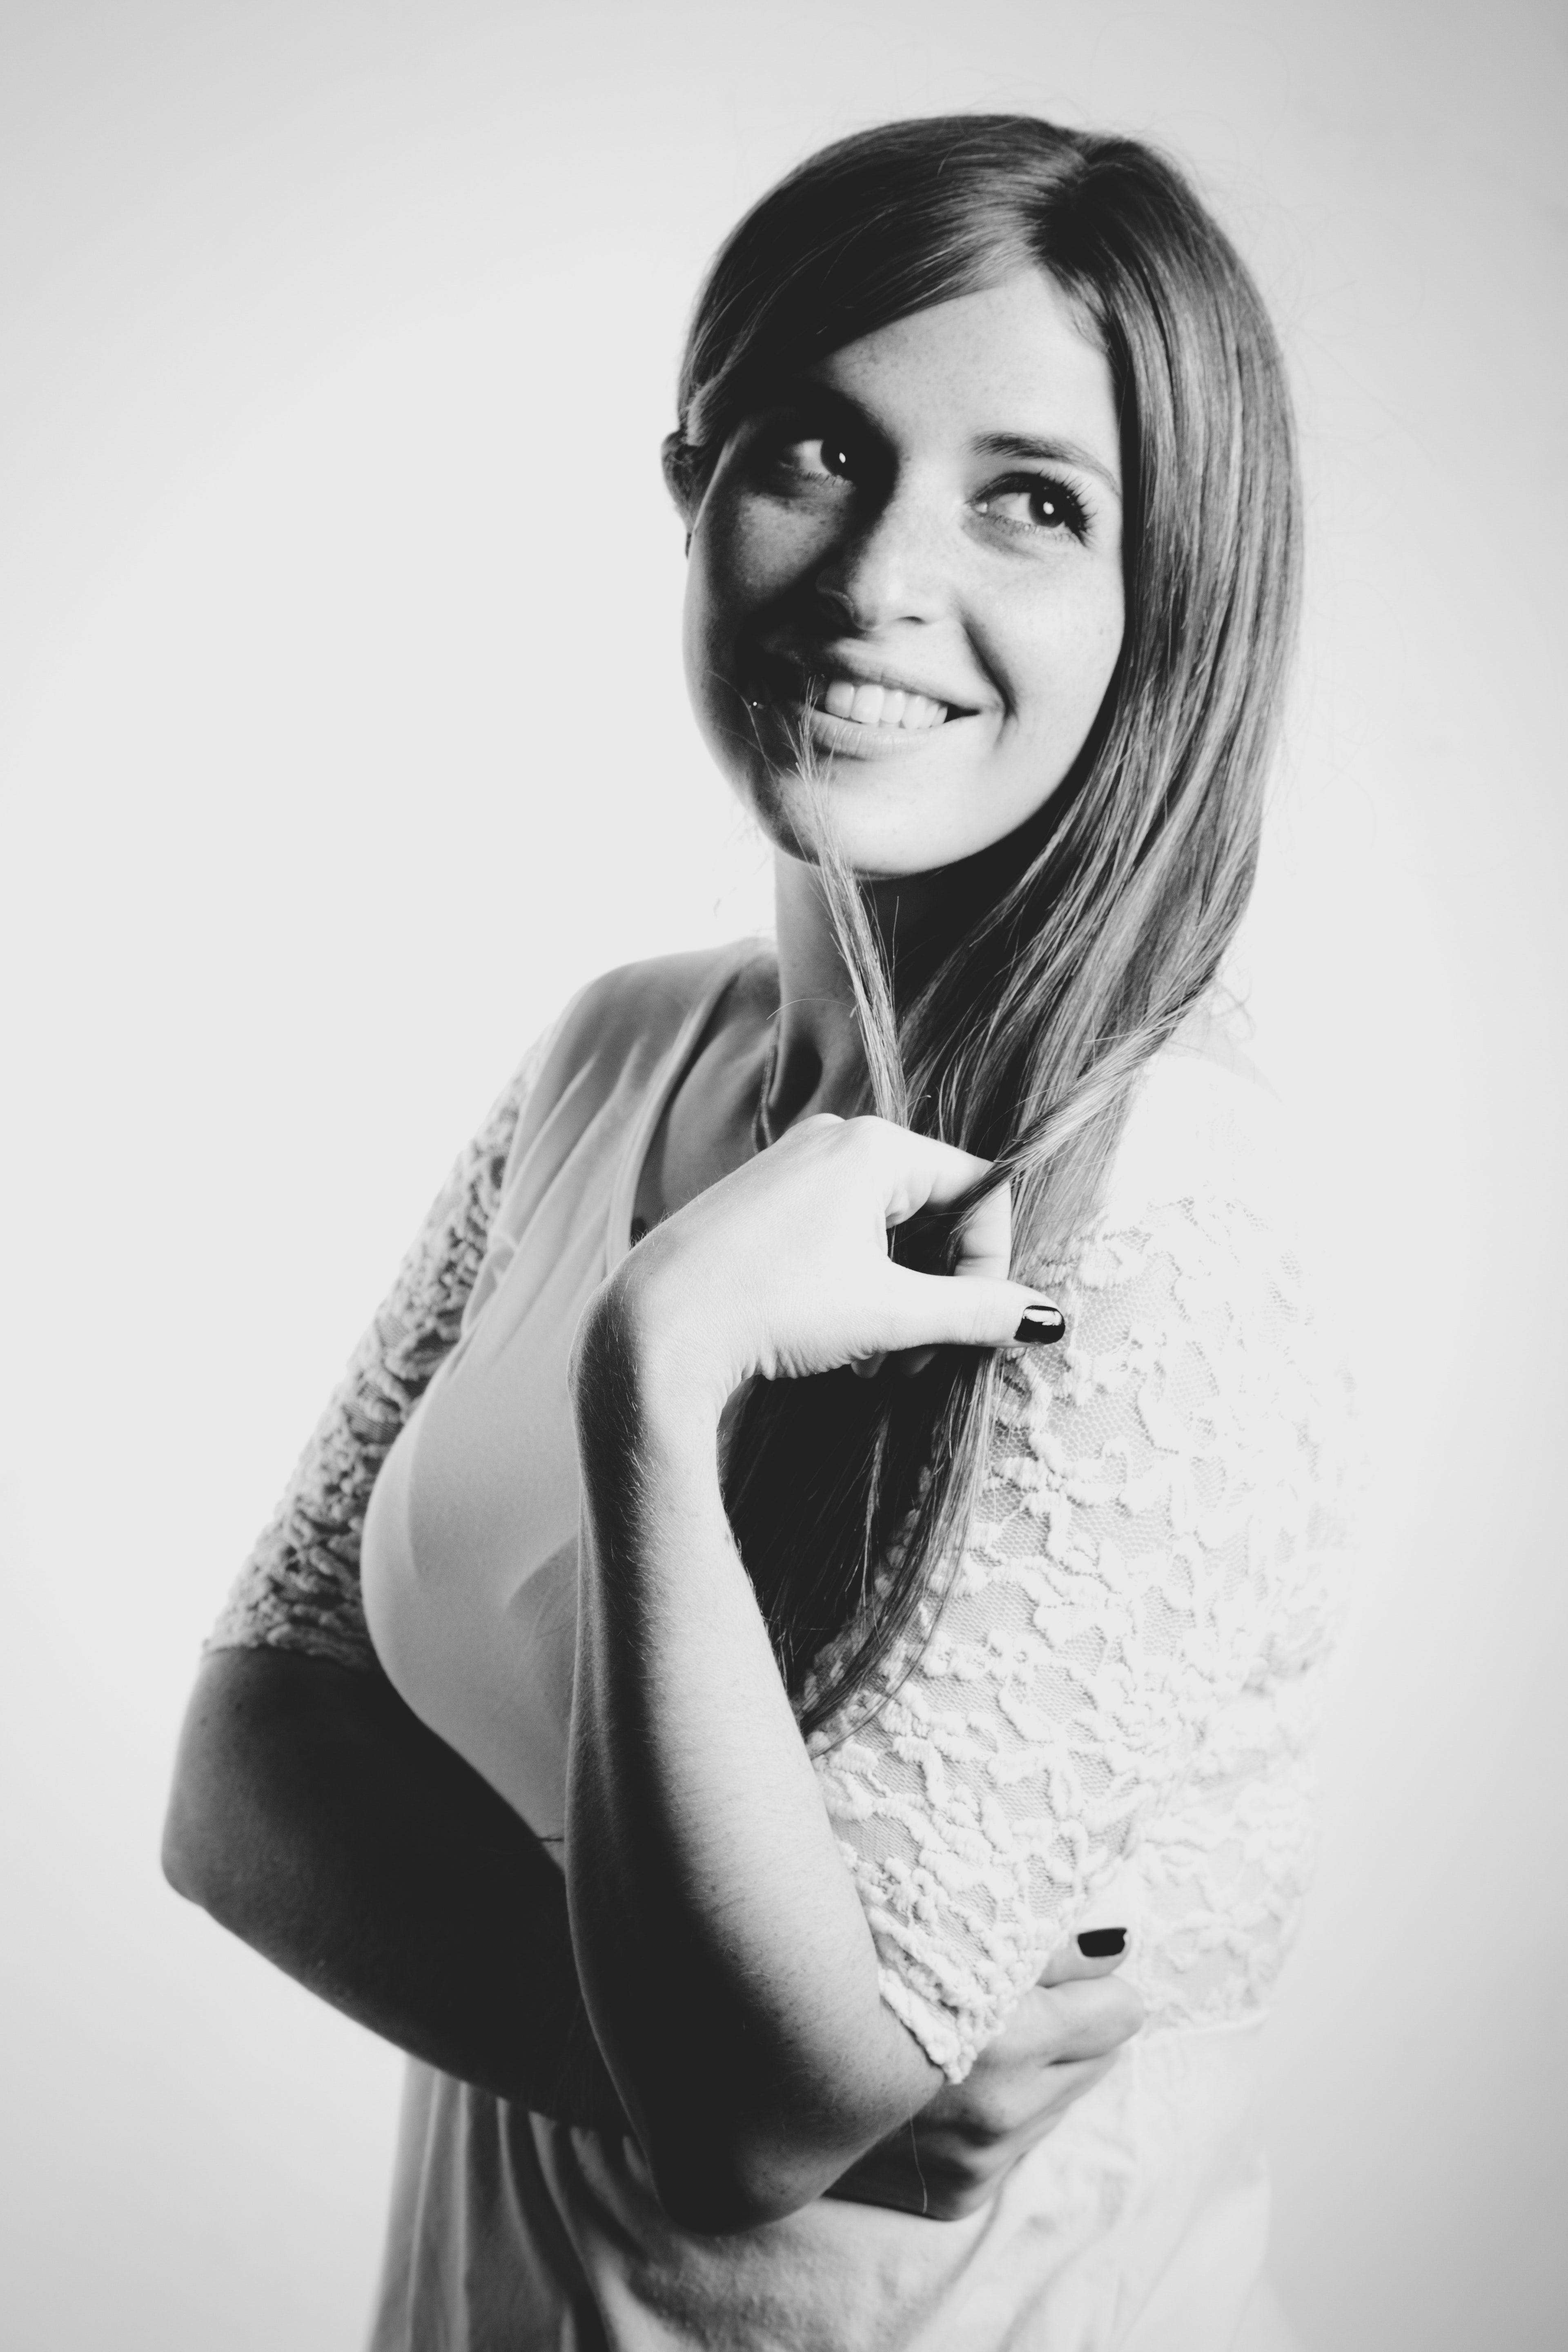
hair, white, face, black, photograph, lip, black and white, facial expression, monochrome photography, beauty, monochrome, skin, head, shoulder, hairstyle, smile, photo shoot, eye, nose, photography, long hair, arm, portrait, organ, blond, cool, joint, mouth, model, hand, black hair, portrait photography, dress, gesture, flash photography, style, neck, brown hair, eyelash, t shirt, top